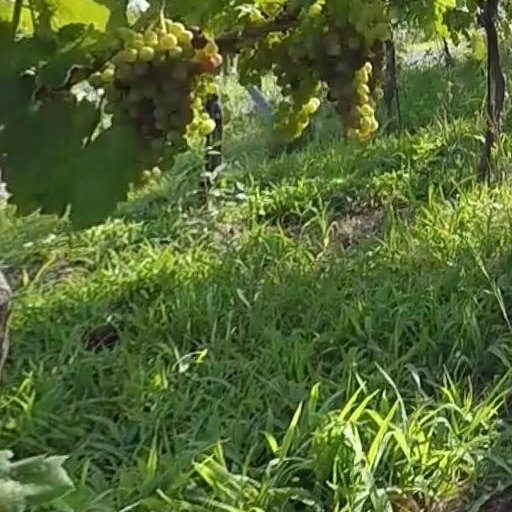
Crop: grape